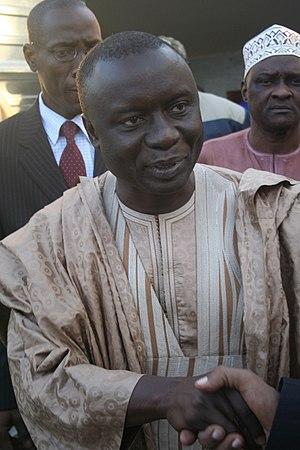
Idrissa Seck est un homme d'État sénégalais, né le 9 août 1959 à Thiès, ancien Premier ministre, ancien maire de Thiès et actuel président du Conseil départemental de Thiès.
L'élection présidentielle sénégalaise de 2019, la onzième depuis l'indépendance du pays, a lieu le dimanche 24 février 2019 afin d'élire le président de la République du Sénégal.
L'élection présidentielle sénégalaise de 2012, la dixième depuis l'indépendance du pays, doit permettre d'élire le président de la République du Sénégal pour un mandat de sept ans. Le 26 février 2012, les 5,3 millions de citoyens inscrits sur les listes électorales sont appelés aux urnes. Le président sortant, Abdoulaye Wade, âgé de 85 ans, est candidat pour un troisième mandat.